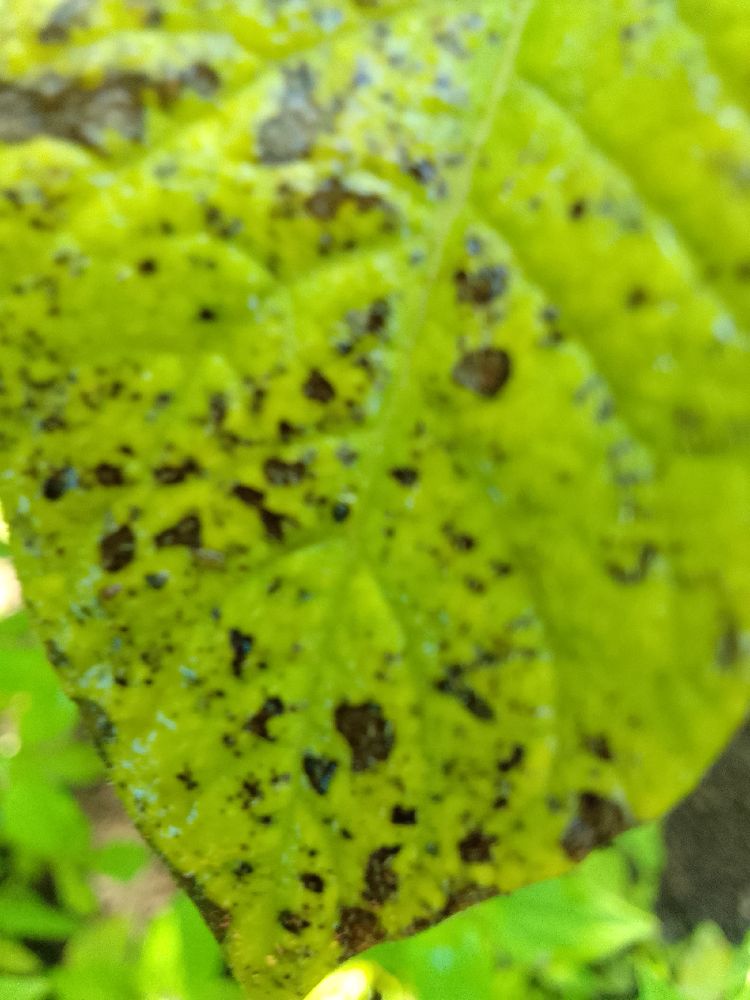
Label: Early blight